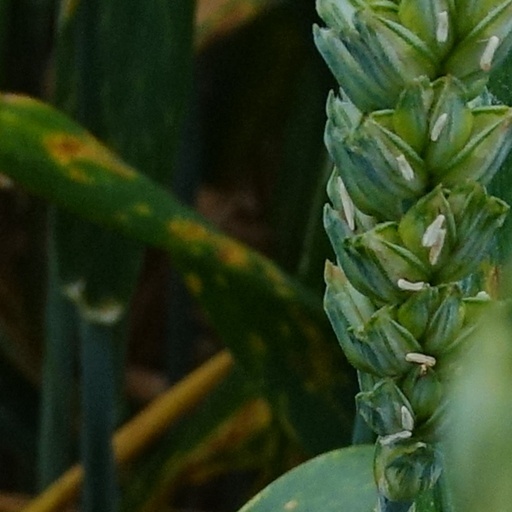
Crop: wheat